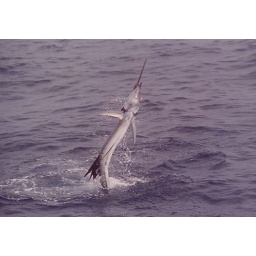
This is a sail fish tail dancing in the Pacific Ocean near Flamingo Bay, Costa Rica.